Museum of Archeology of the University of Pavia

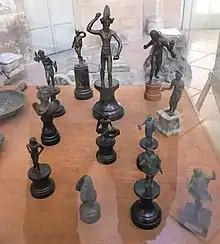
Bronze statuettes of Etruscan, Umbrian and Roman production

The collection consists of a group of Apulian vases, probably of funerary origin, which belonged to the Milanese sculptor Giovanni Battista Comolli and acquired in 1831 and two bell hydriai, which arrived between 1929 and 1948 thanks to Carlo Albizzati, professor of Archeology in the University of Pavia. But Etruscan-Italic black-glazed Ware and a large Volterra krater are also preserved, without forgetting the Roman production, as evidenced by table pottery, terra sigillata and amphorae.